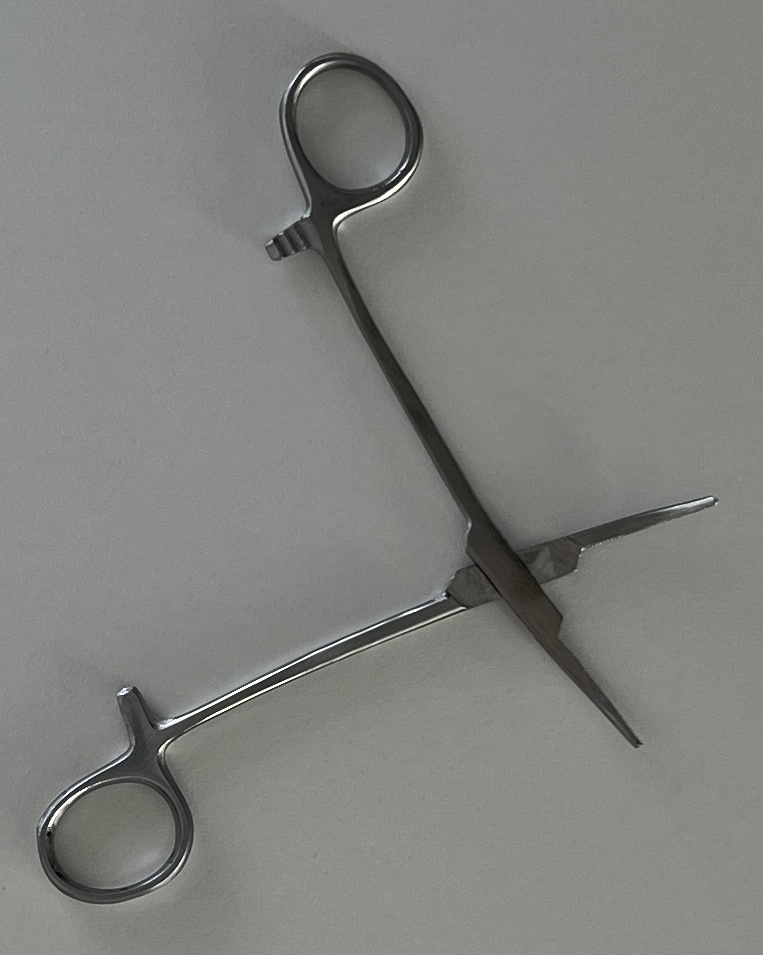
Hinged instrument state: open